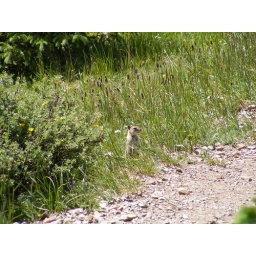
a mini bear in a meercat like pose in a patch of grass on the side of the trail